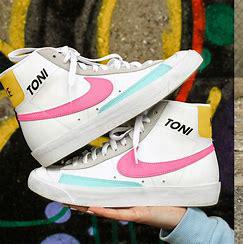
Brand: Nike
Model: Blazer